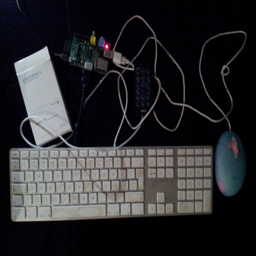
A keyboard and mouse that appears to be hooked up to an external usb device.
A keyboard and a mouse connected to some type of device.
A computer keyboard and mouse with wires about connected to an electronic device.
A keyboard, a mouse, and an external hard drive.
A computer keyboard, mouse, wires, and white paper.